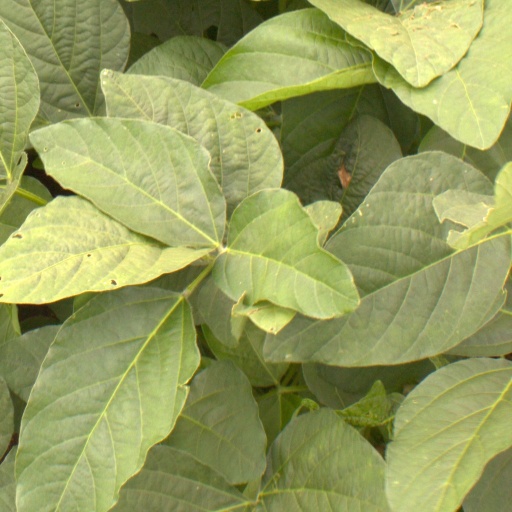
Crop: soybean